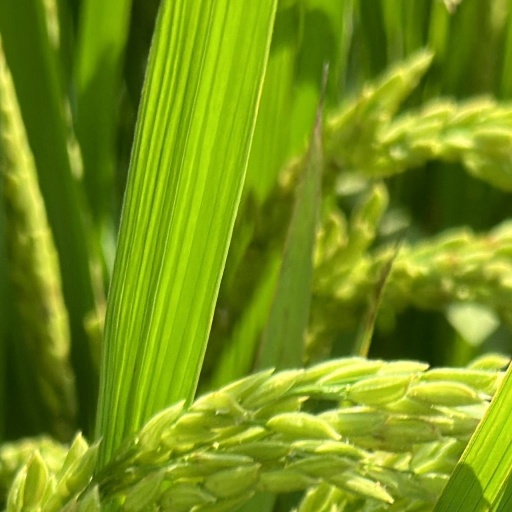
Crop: rice